A Death in the Gunj

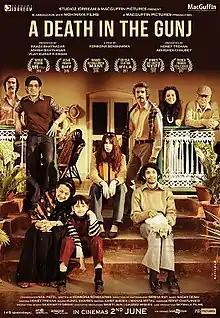

A Death In The Gunj is a 2016 Indian English-language drama thriller film written and directed by Konkona Sen Sharma. The film features an ensemble cast of Vikrant Massey, Tillotama Shome, Om Puri, Tanuja, Gulshan Devaiah, Kalki Koechlin, Jim Sarbh and Ranvir Shorey.